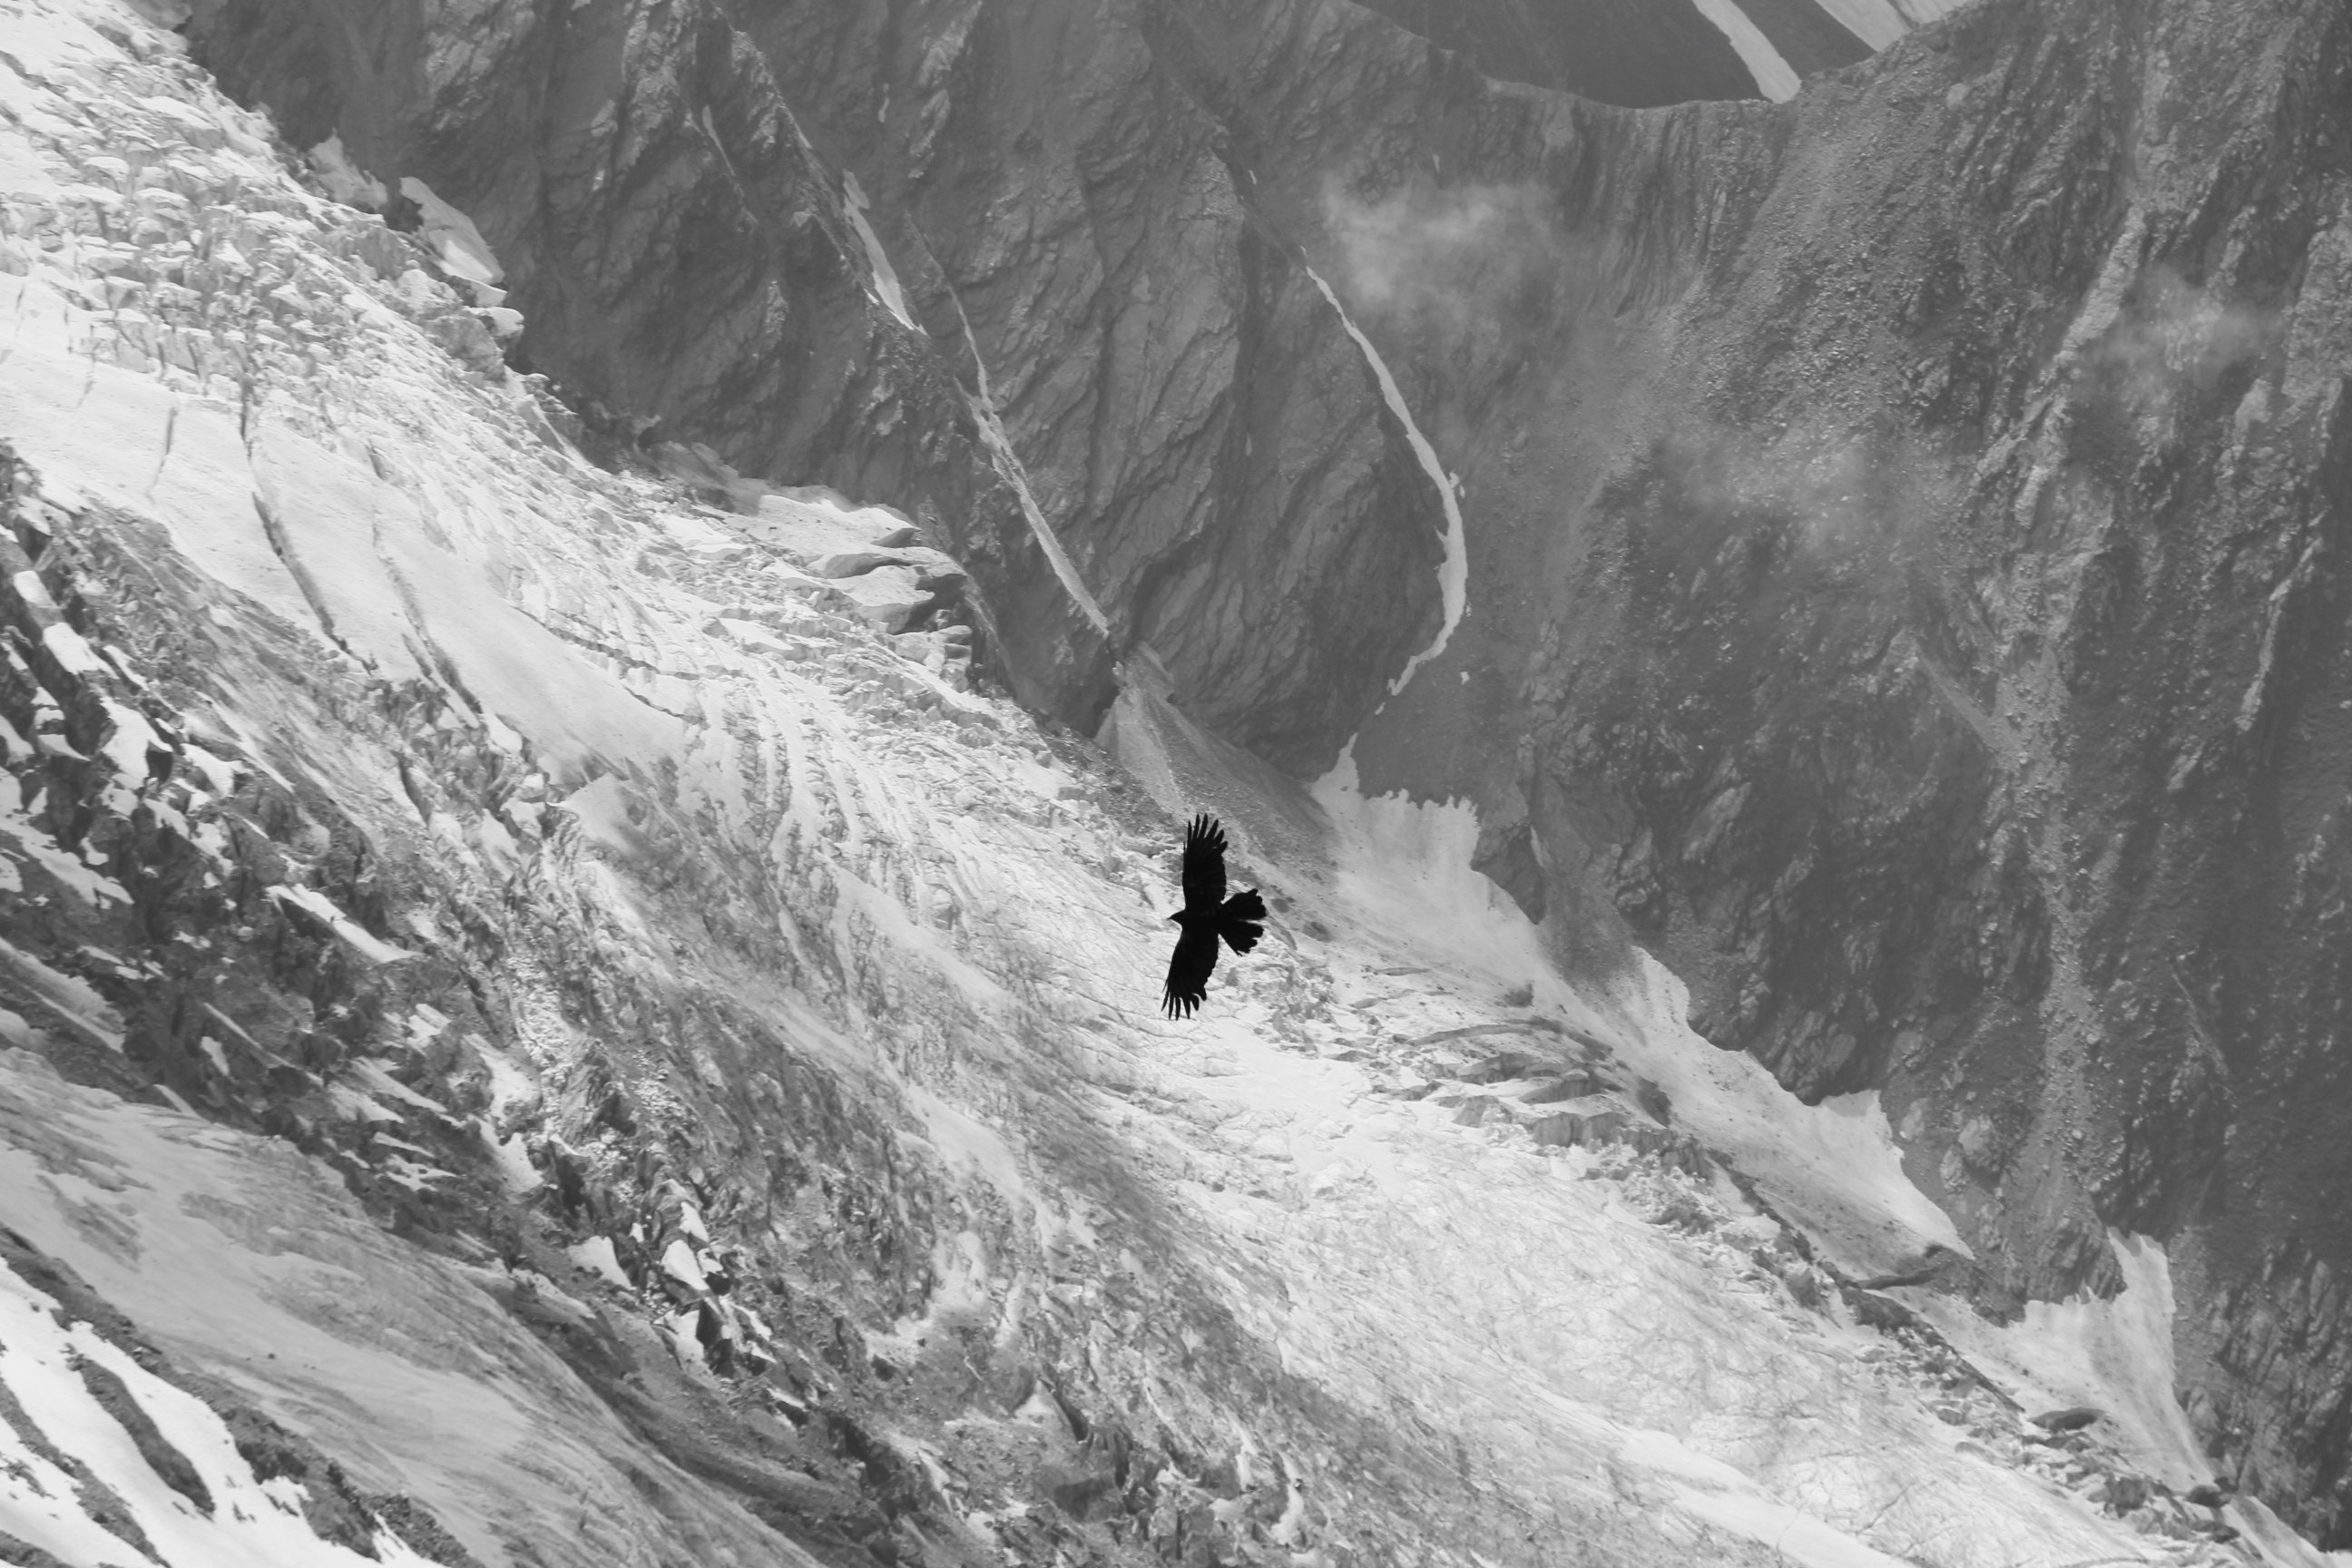
mountain, snow, winter, black and white, adventure, mountain range, jumping, extreme sport, terrain, ridge, sports, alps, monochrome photography, mountainous landforms, geological phenomenon